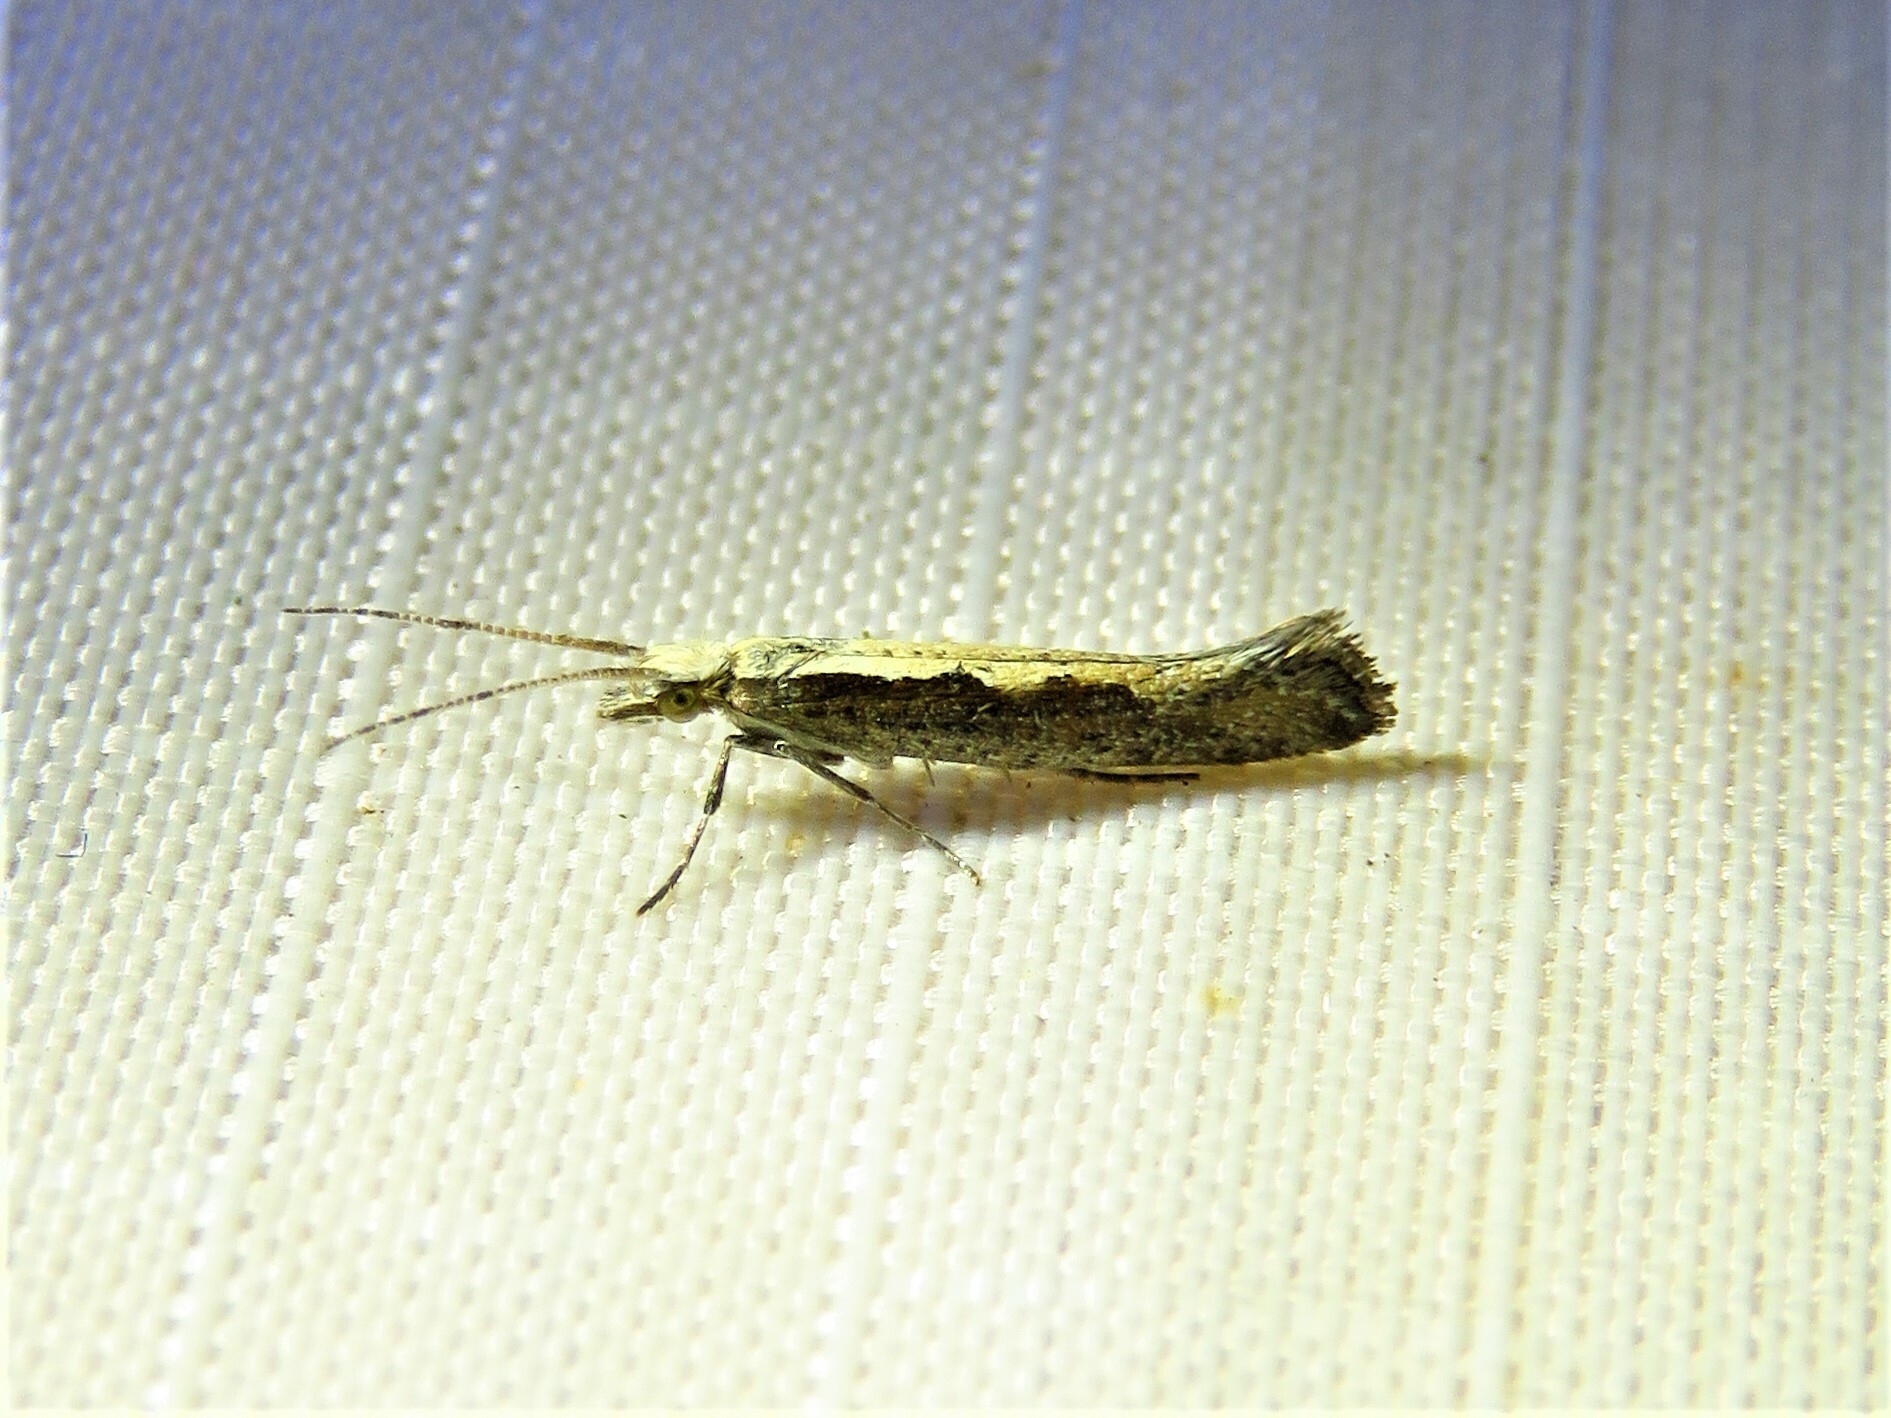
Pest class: diamondback_moth